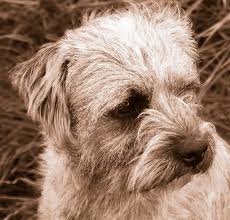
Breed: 206-n000007-Border_terrier